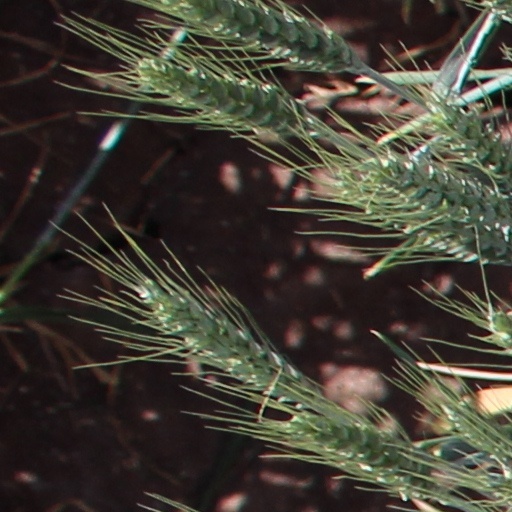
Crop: wheat